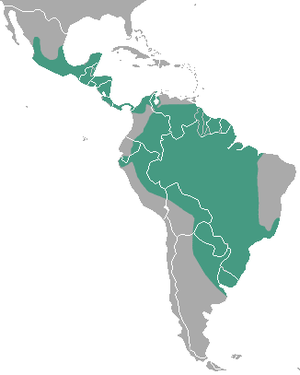
Cette liste commentée recense la mammalofaune en Guyane. Elle répertorie les espèces de mammifères guyanais actuels et celles qui ont été récemment classifiées comme éteintes. Cette liste comporte 250 espèces réparties en douze ordres et 43 familles, dont quatre sont « en danger », sept sont « vulnérables », cinq sont « quasi menacées » et 27 ont des « données insuffisantes » pour être classées.
La Loutre à longue queue est une espèce de loutre d'Amérique centrale et d'Amérique du Sud, du genre Lontra. Elle est nommée également Loutre de l'Amérique du Sud, Loutre de Costa Rica ou encore Loutre de la Plata.